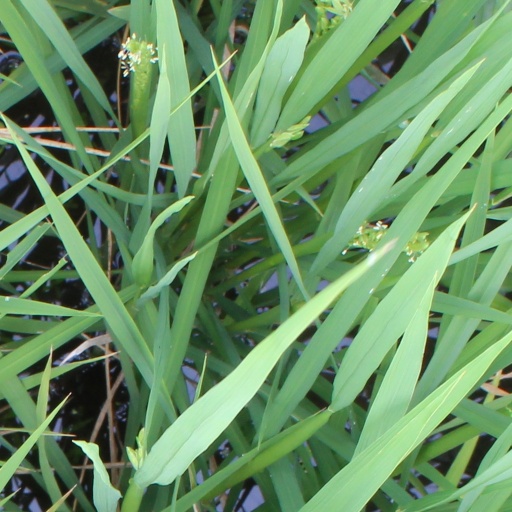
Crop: rice